HOSA (organization)

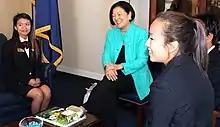
HOSA youth meeting with Senator Mazie Hirono in 2013.

HOSA was founded in 1976 out of a task force from the American Vocational Association in order to determine whether a new student organization accommodating healthcare students was necessary.